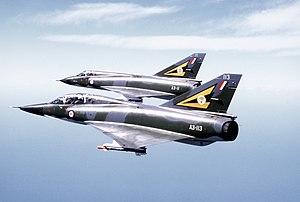
L’histoire militaire de l'Australie est relativement courte et, pourtant, depuis les 220 ans qu'a commencé la colonisation européenne, l'Australie a été impliquée dans de nombreux conflits et guerres. Au début, les affrontements entre Aborigènes et Européens, puis, au XIXᵉ siècle, la participation aux guerres du Royaume-Uni, ensuite la participation à la Première Guerre mondiale puis la Seconde Guerre mondiale lors de la première moitié du XXᵉ siècle, les guerres de Corée, de Malaisie, de Bornéo et du Viêt Nam pendant la guerre froide, ont fait que près de 103 000 Australiens ont trouvé la mort à la guerre. Après la guerre du Viêt Nam, les forces australiennes sont devenues de plus en plus impliquées dans le maintien de la paix internationale, à la fois pour l'Organisation des Nations unies et pour d'autres organisations, notamment dans le Golfe persique, au Rwanda, en Somalie, au Timor oriental et dans les îles Salomon, et elles ont également pris part aux conflits en cours en Irak et en Afghanistan au début de XXIᵉ siècle. Au cours de ces conflits, les soldats australiens surnommés les Diggers, ont souvent été appréciés pour leurs qualités aux combats et humanitaires.
Le Mirage III est un avion multirôle conçu par le constructeur aéronautique français Dassault Aviation à la fin des années 1950. C'est le premier avion de combat de conception européenne capable de dépasser une vitesse de Mach 2 en vol horizontal.
La Force aérienne royale australienne est la composante aérienne des forces armées de l'Australie, l'Australian Defence Force.